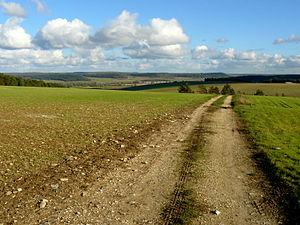
Paysage de Haute-Marne (France), à proximité de Laferté-sur-Aube
Le département de la Haute-Marne tire son nom de la Marne, rivière qui prend sa source près de Langres. Cette rivière le parcourt sur plus de 120 kilomètres.